CAF Talent 3

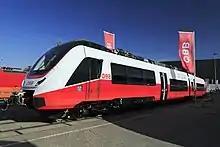
ÖBB Talent 3 at InnoTrans 2018

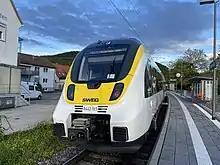
SWEG Talent 3 in May 2021

The CAF Talent 3 is a family of railcars designed by Bombardier Transportation and produced by CAF. The first generation Talent "(Talbot leichter Nahverkehrs-Triebwagen)" was built in 1996 by Waggonfabrik Talbot in Aachen, Germany. In contrast to the Bombardier Talent 2, the multiple unit is not a new development, but a further development of Talent 2, to which Talent 3 is visually similar. In contrast to the second generation, the Talent 3 complies not only with German but also with European standards.